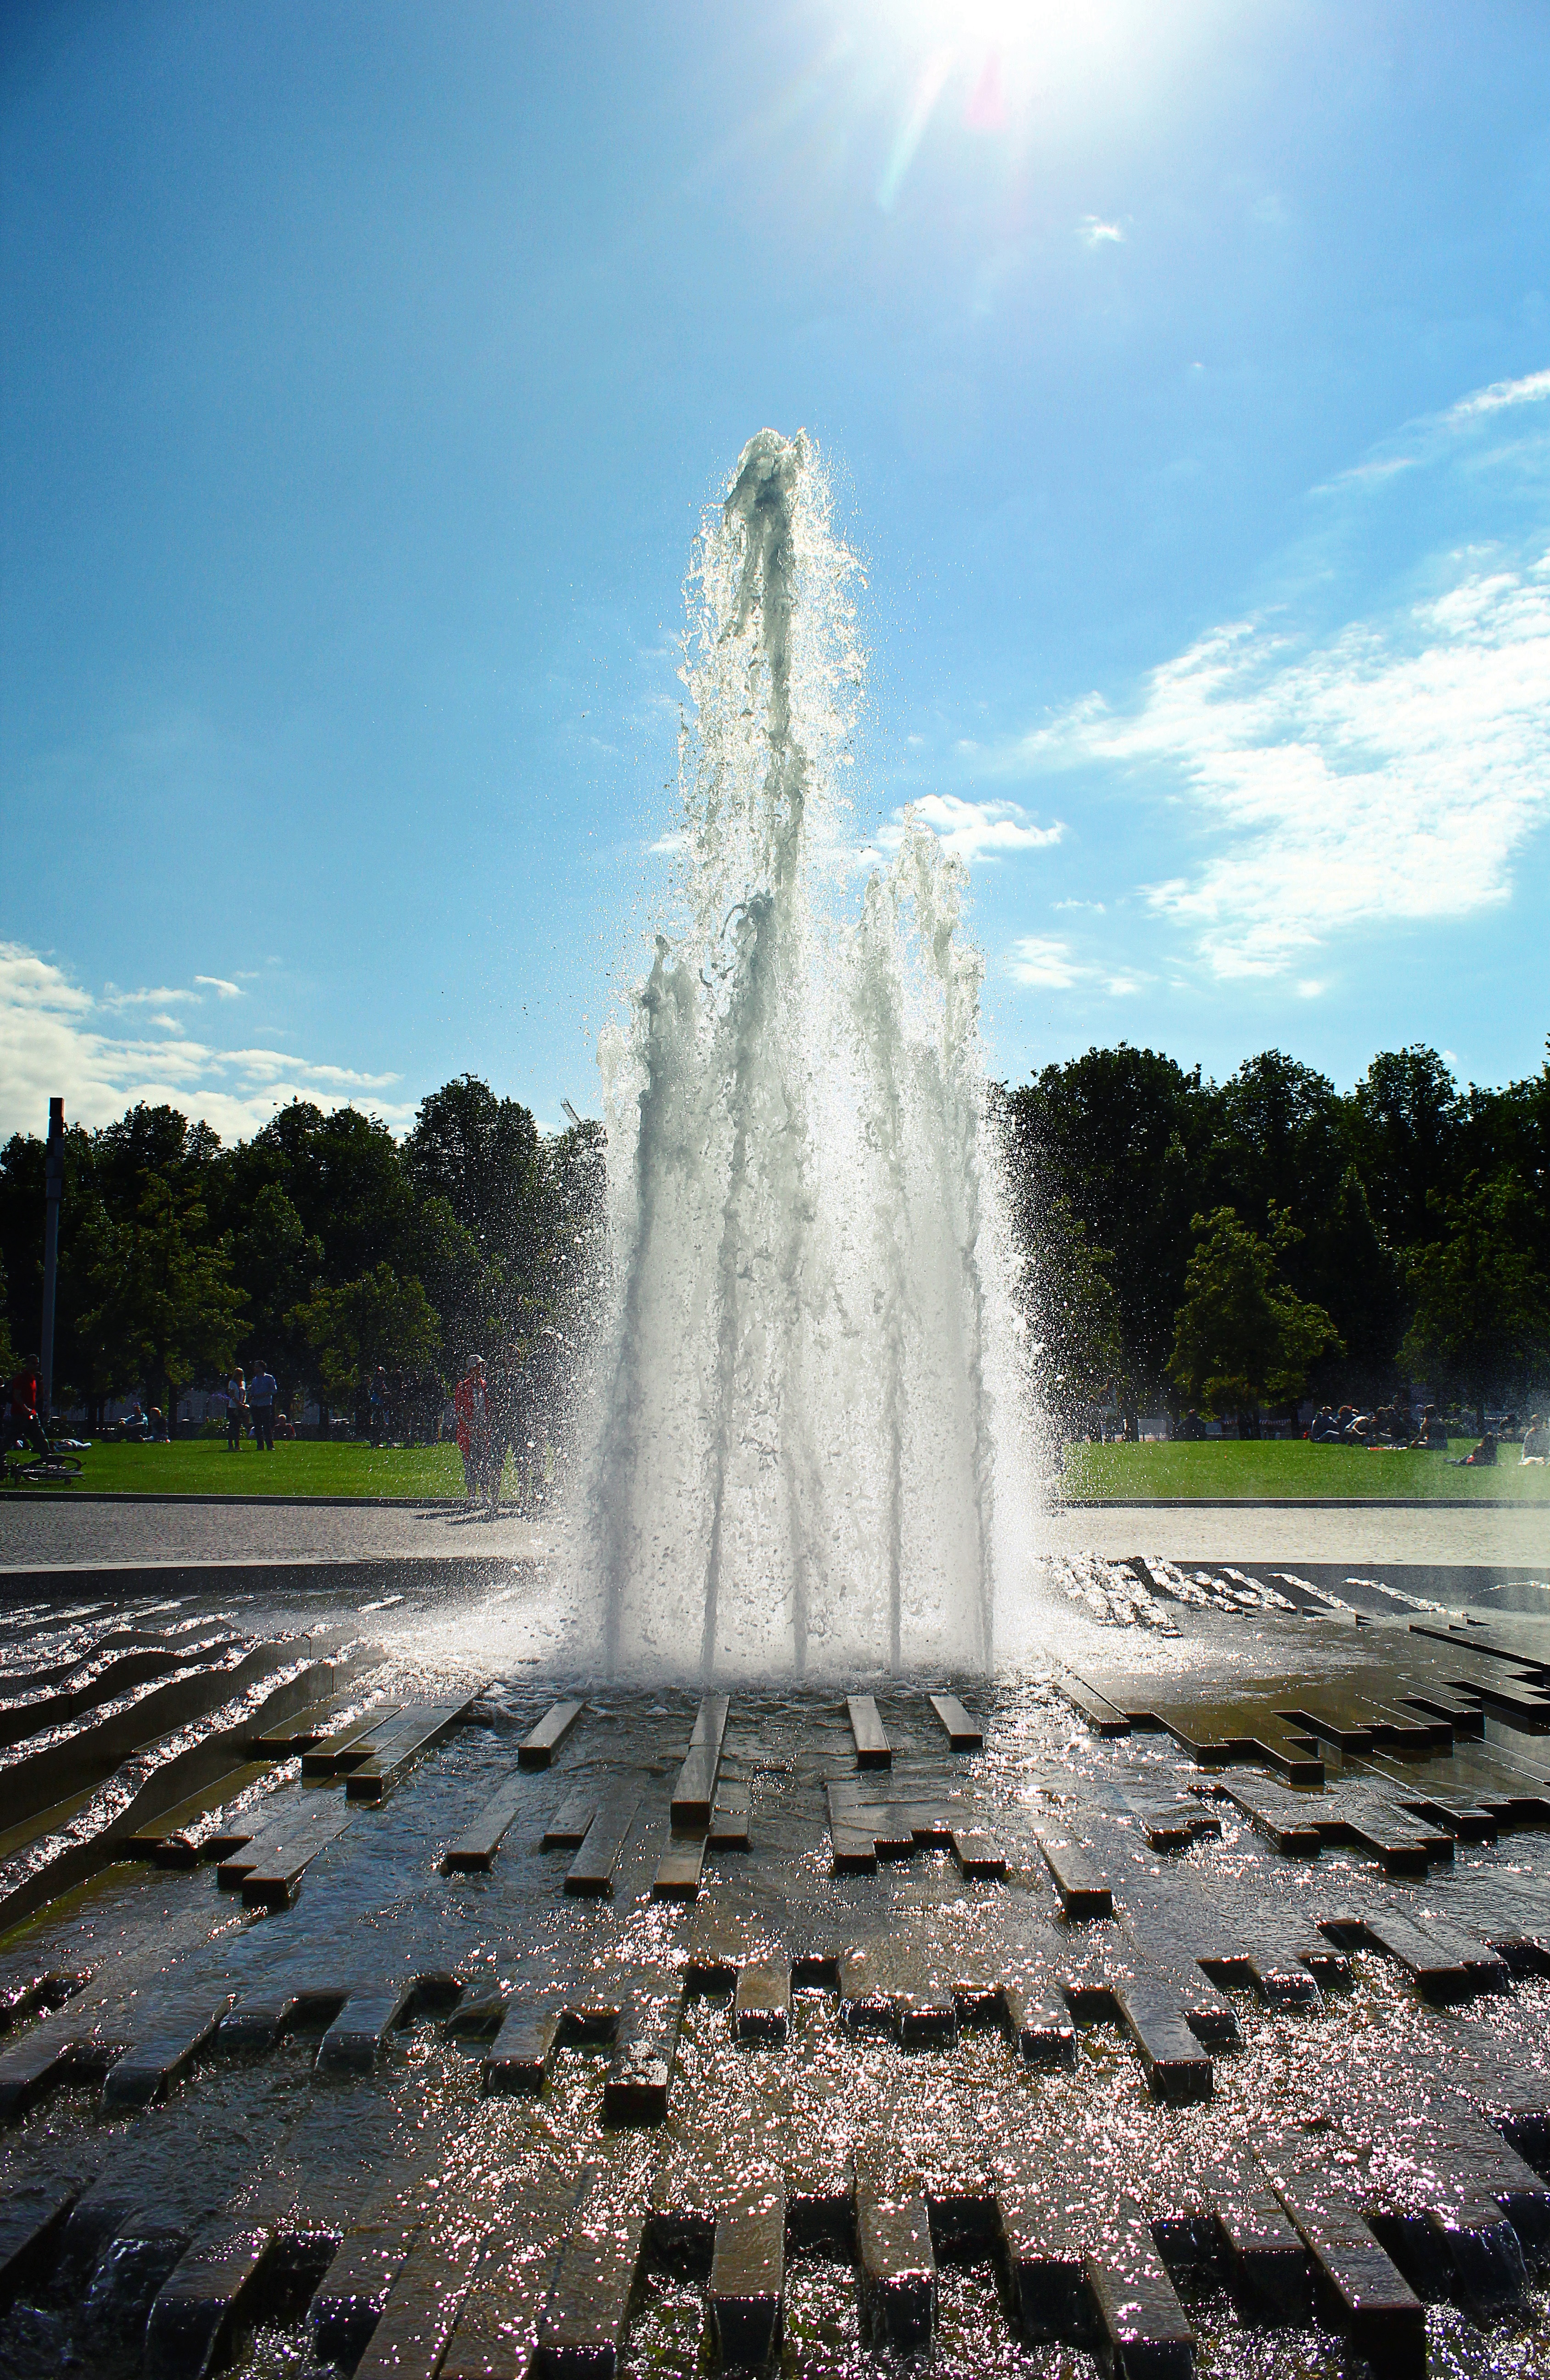
landscape, sea, water, rock, sunlight, wave, wet, reflection, park, bubble, body of water, reflections, fountain, geyser, water feature, back light, inject, fountain city